Sugar Refinery, Čukarica

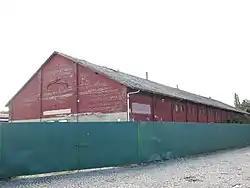
One of the factory buildings

Sugar Refinery in Čukarica or Old Sugar Factory is a defunct industrial complex in Belgrade, the capital of Serbia. Built in 1901, it was the first sugar factory in Serbia. In 1984 it was placed under protection as a cultural monument.